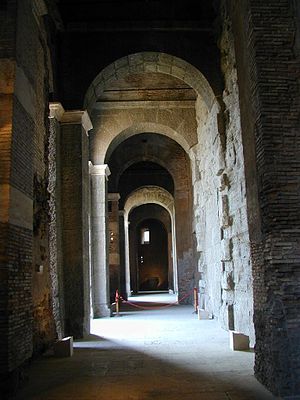
Tabularium
Tabularium er et arkiv. Særlig er det